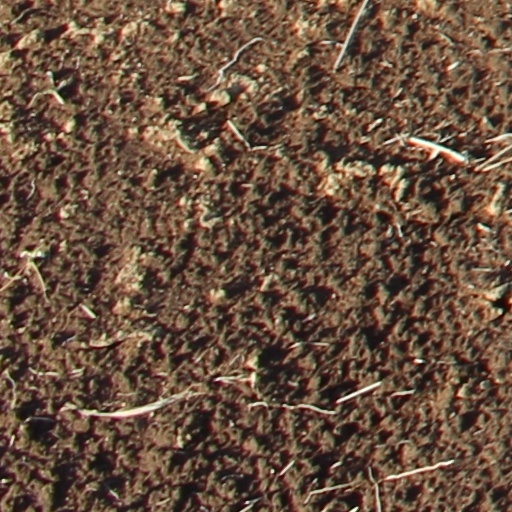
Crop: wheat